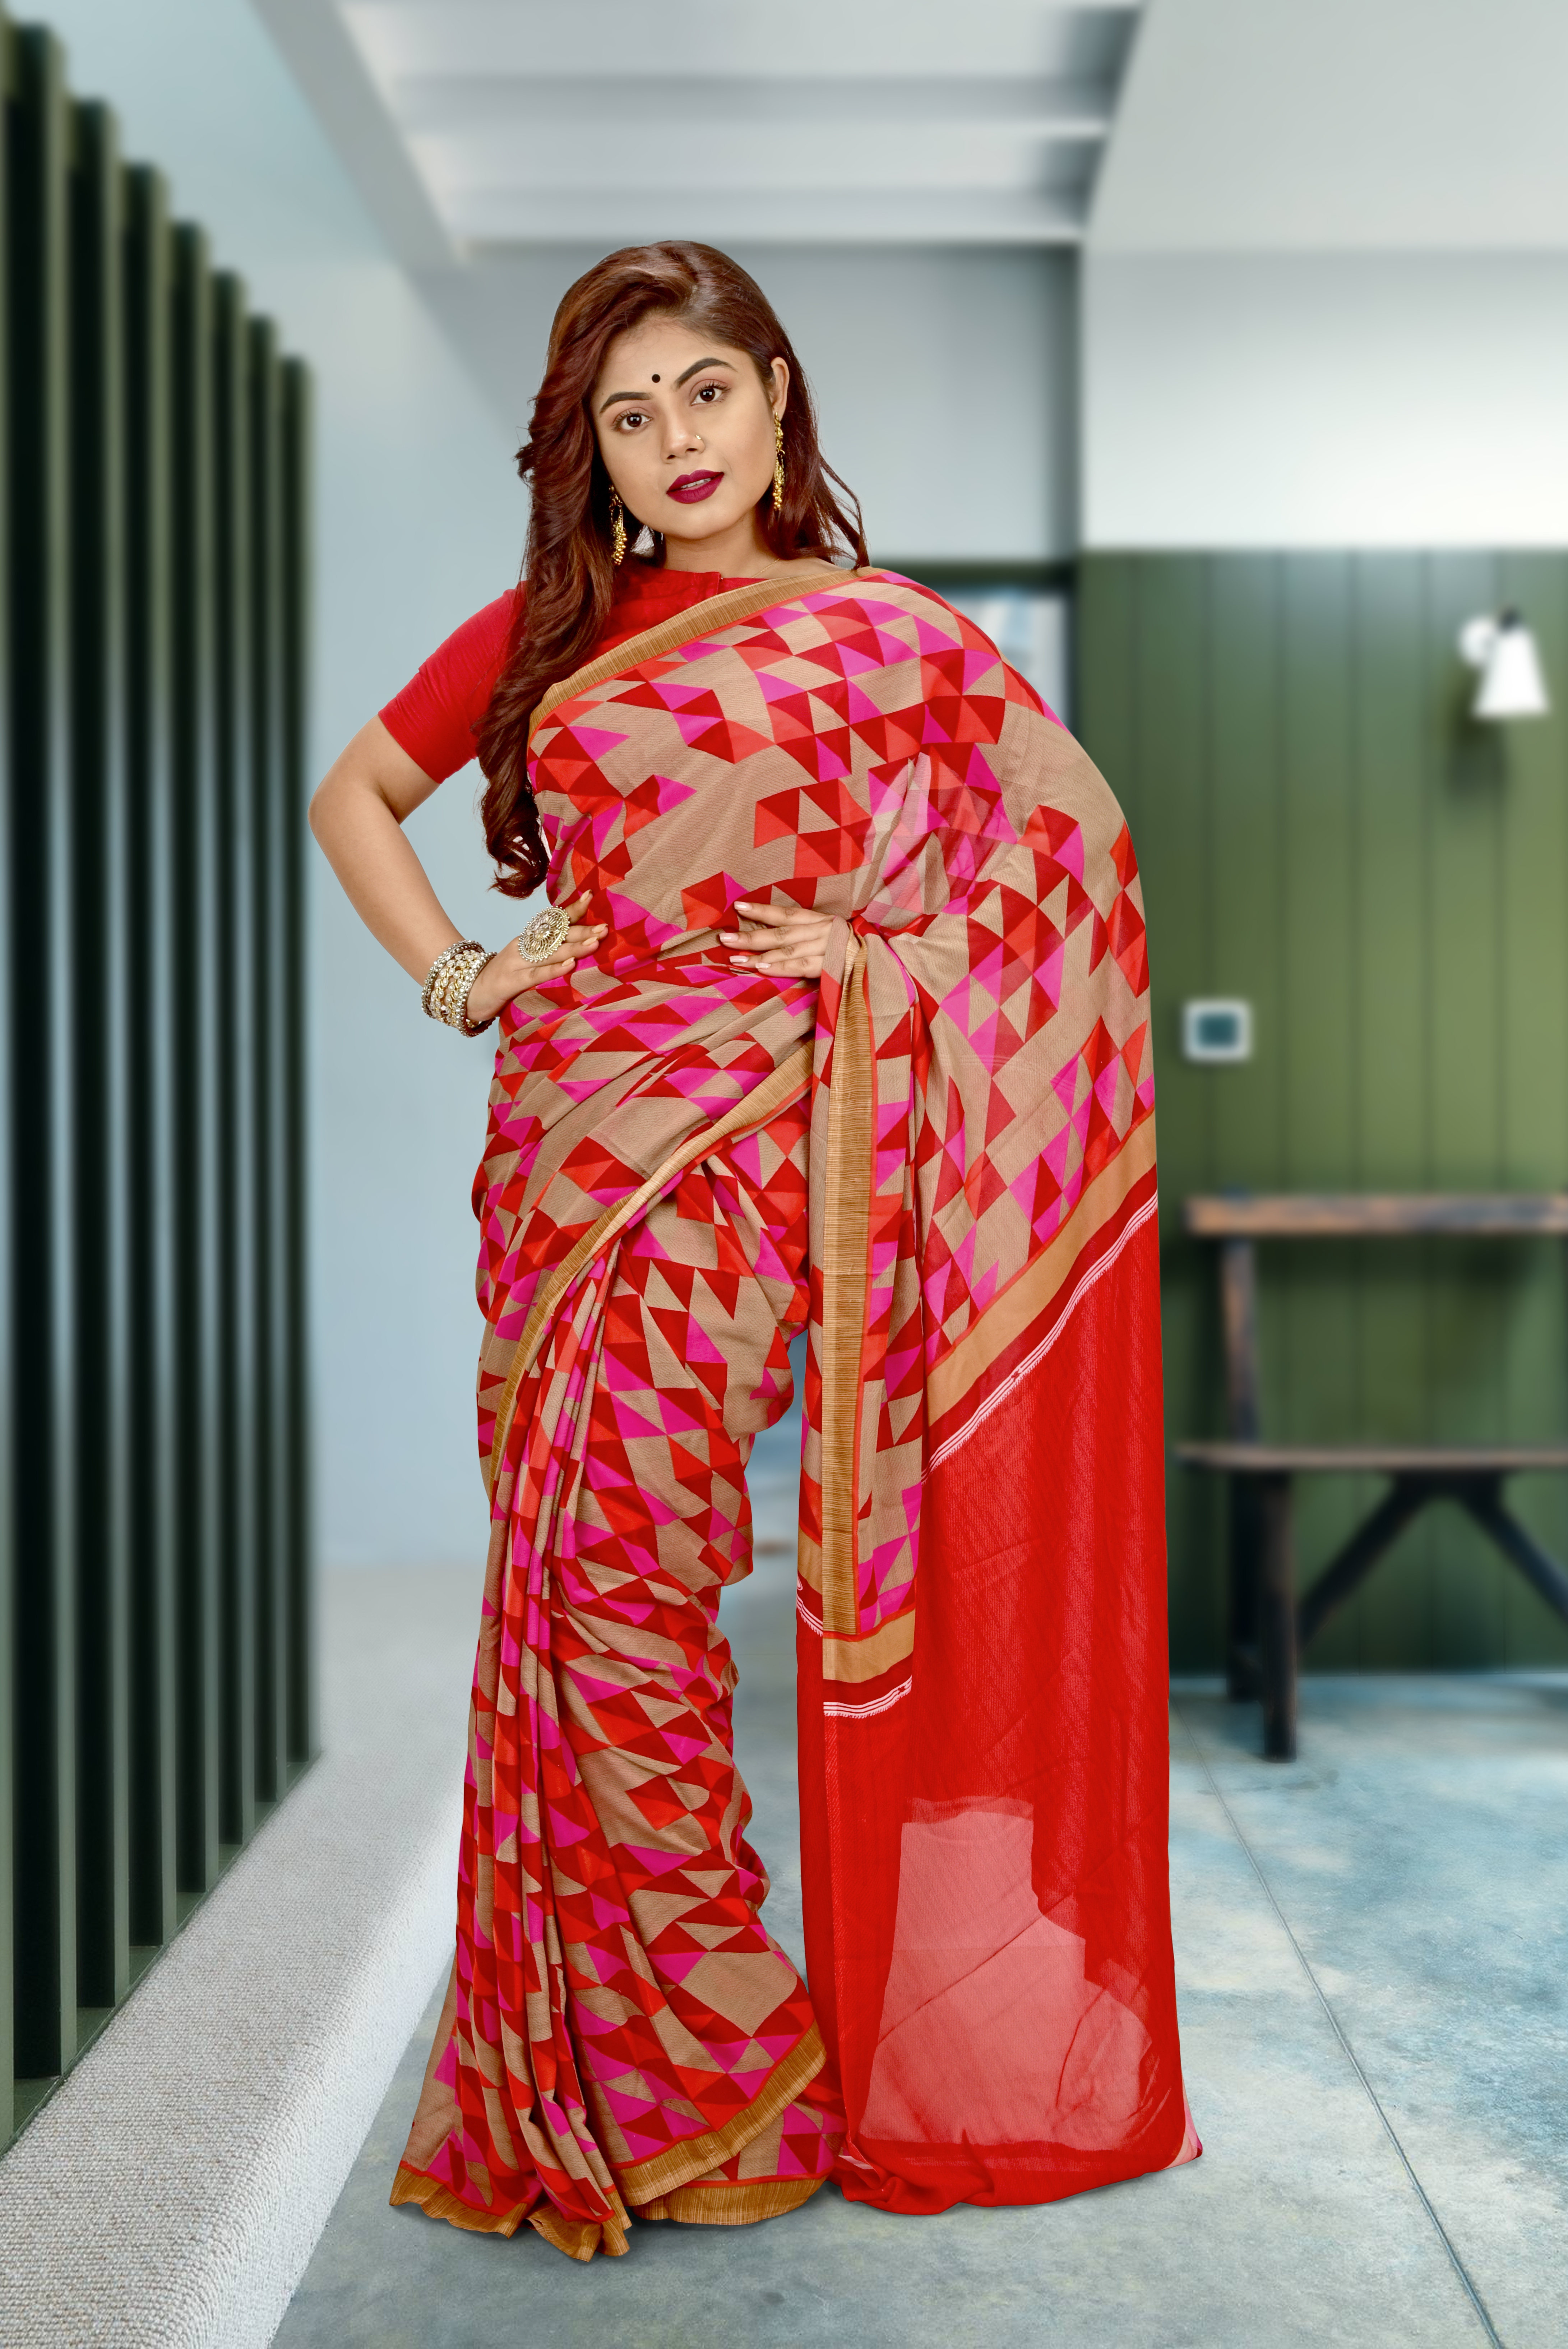
indian saree, indian model, model in saree, clothing, style, formal wear, fashion model, fashion, beauty, fashion show, model, One piece garment, haute couture, bench, gown, long hair, fashion design, makeover, sandal, silk, runway, day dress, high heels, costume design, pattern, photo shoot